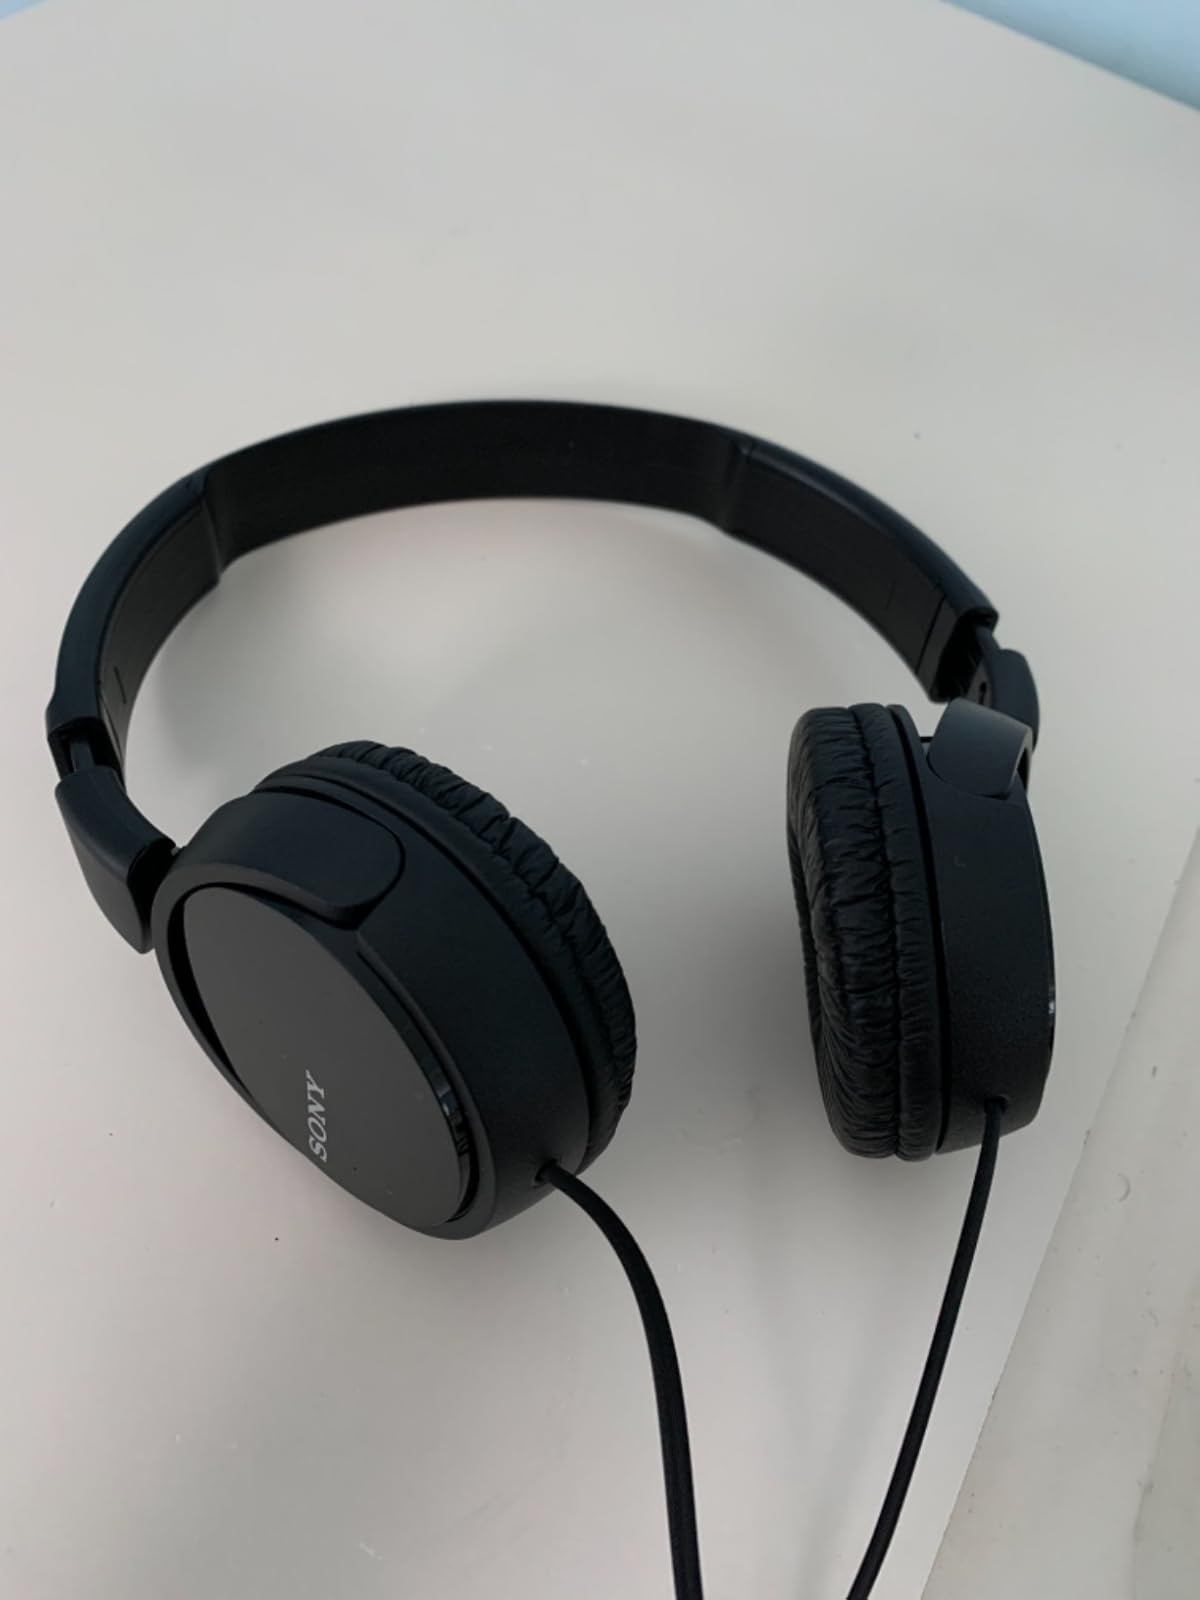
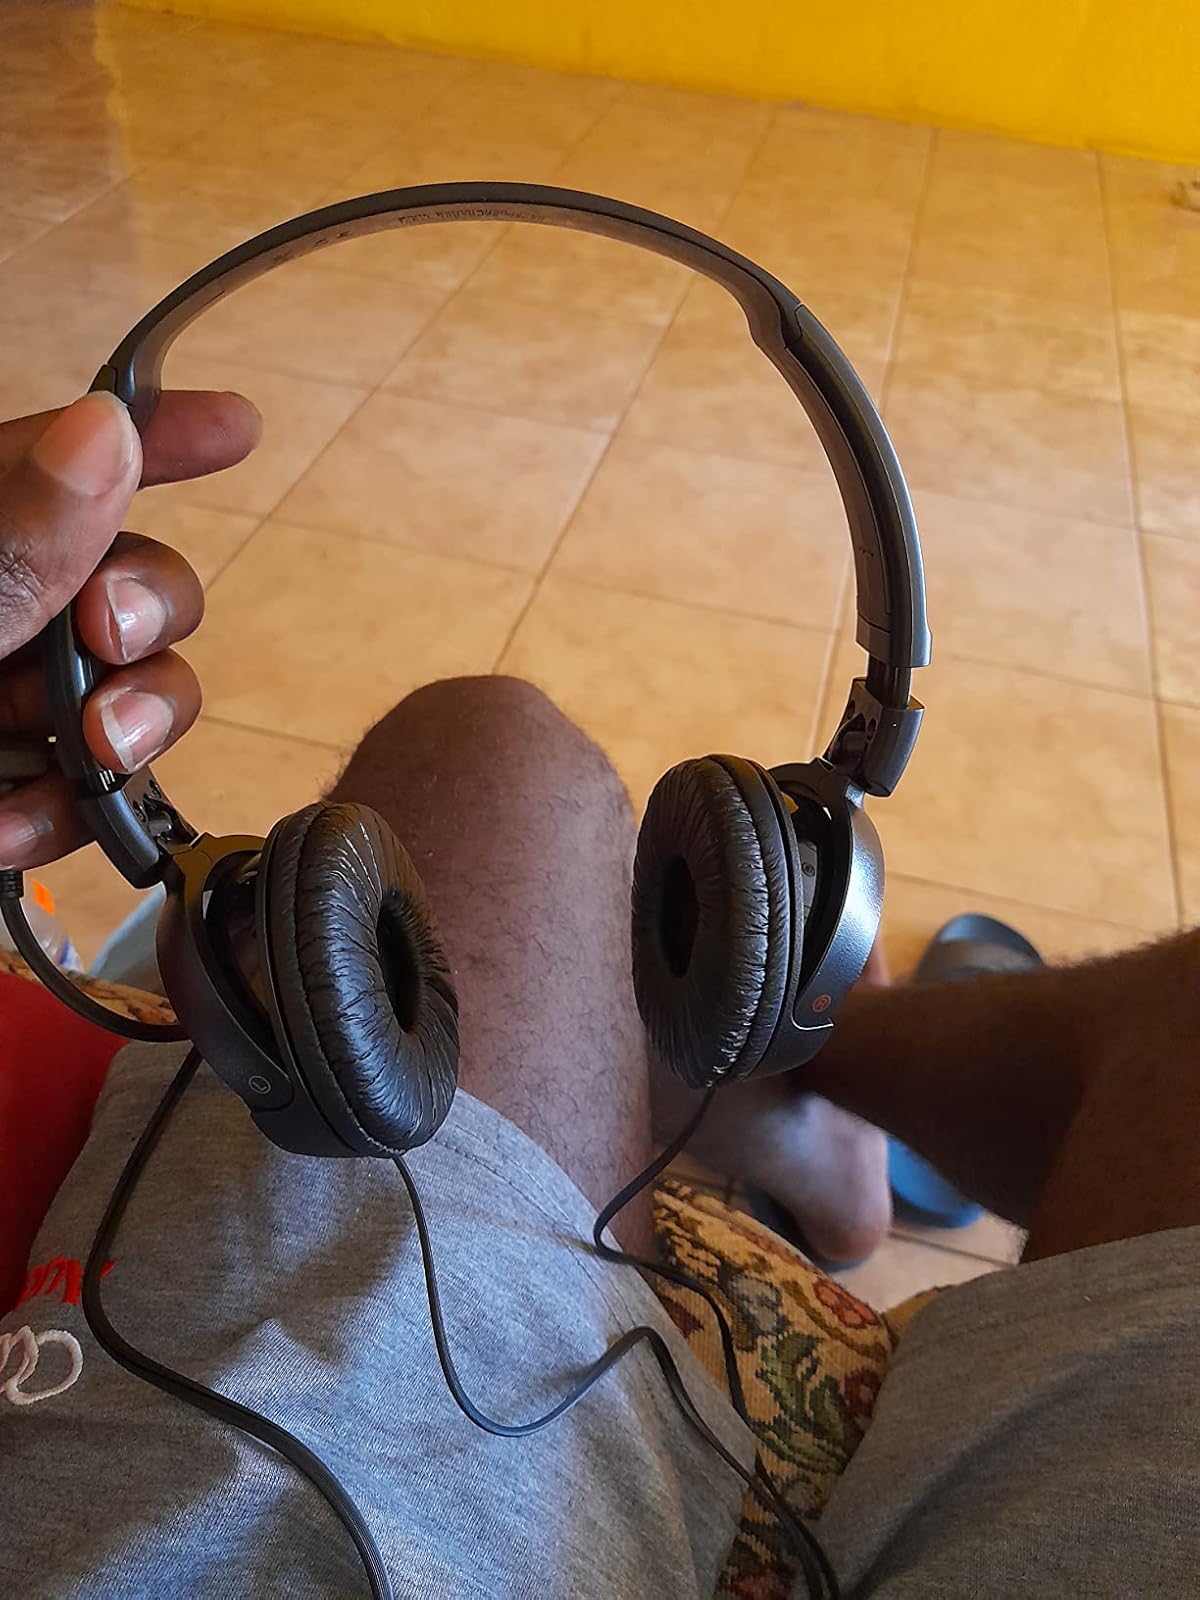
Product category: headphones
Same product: yes